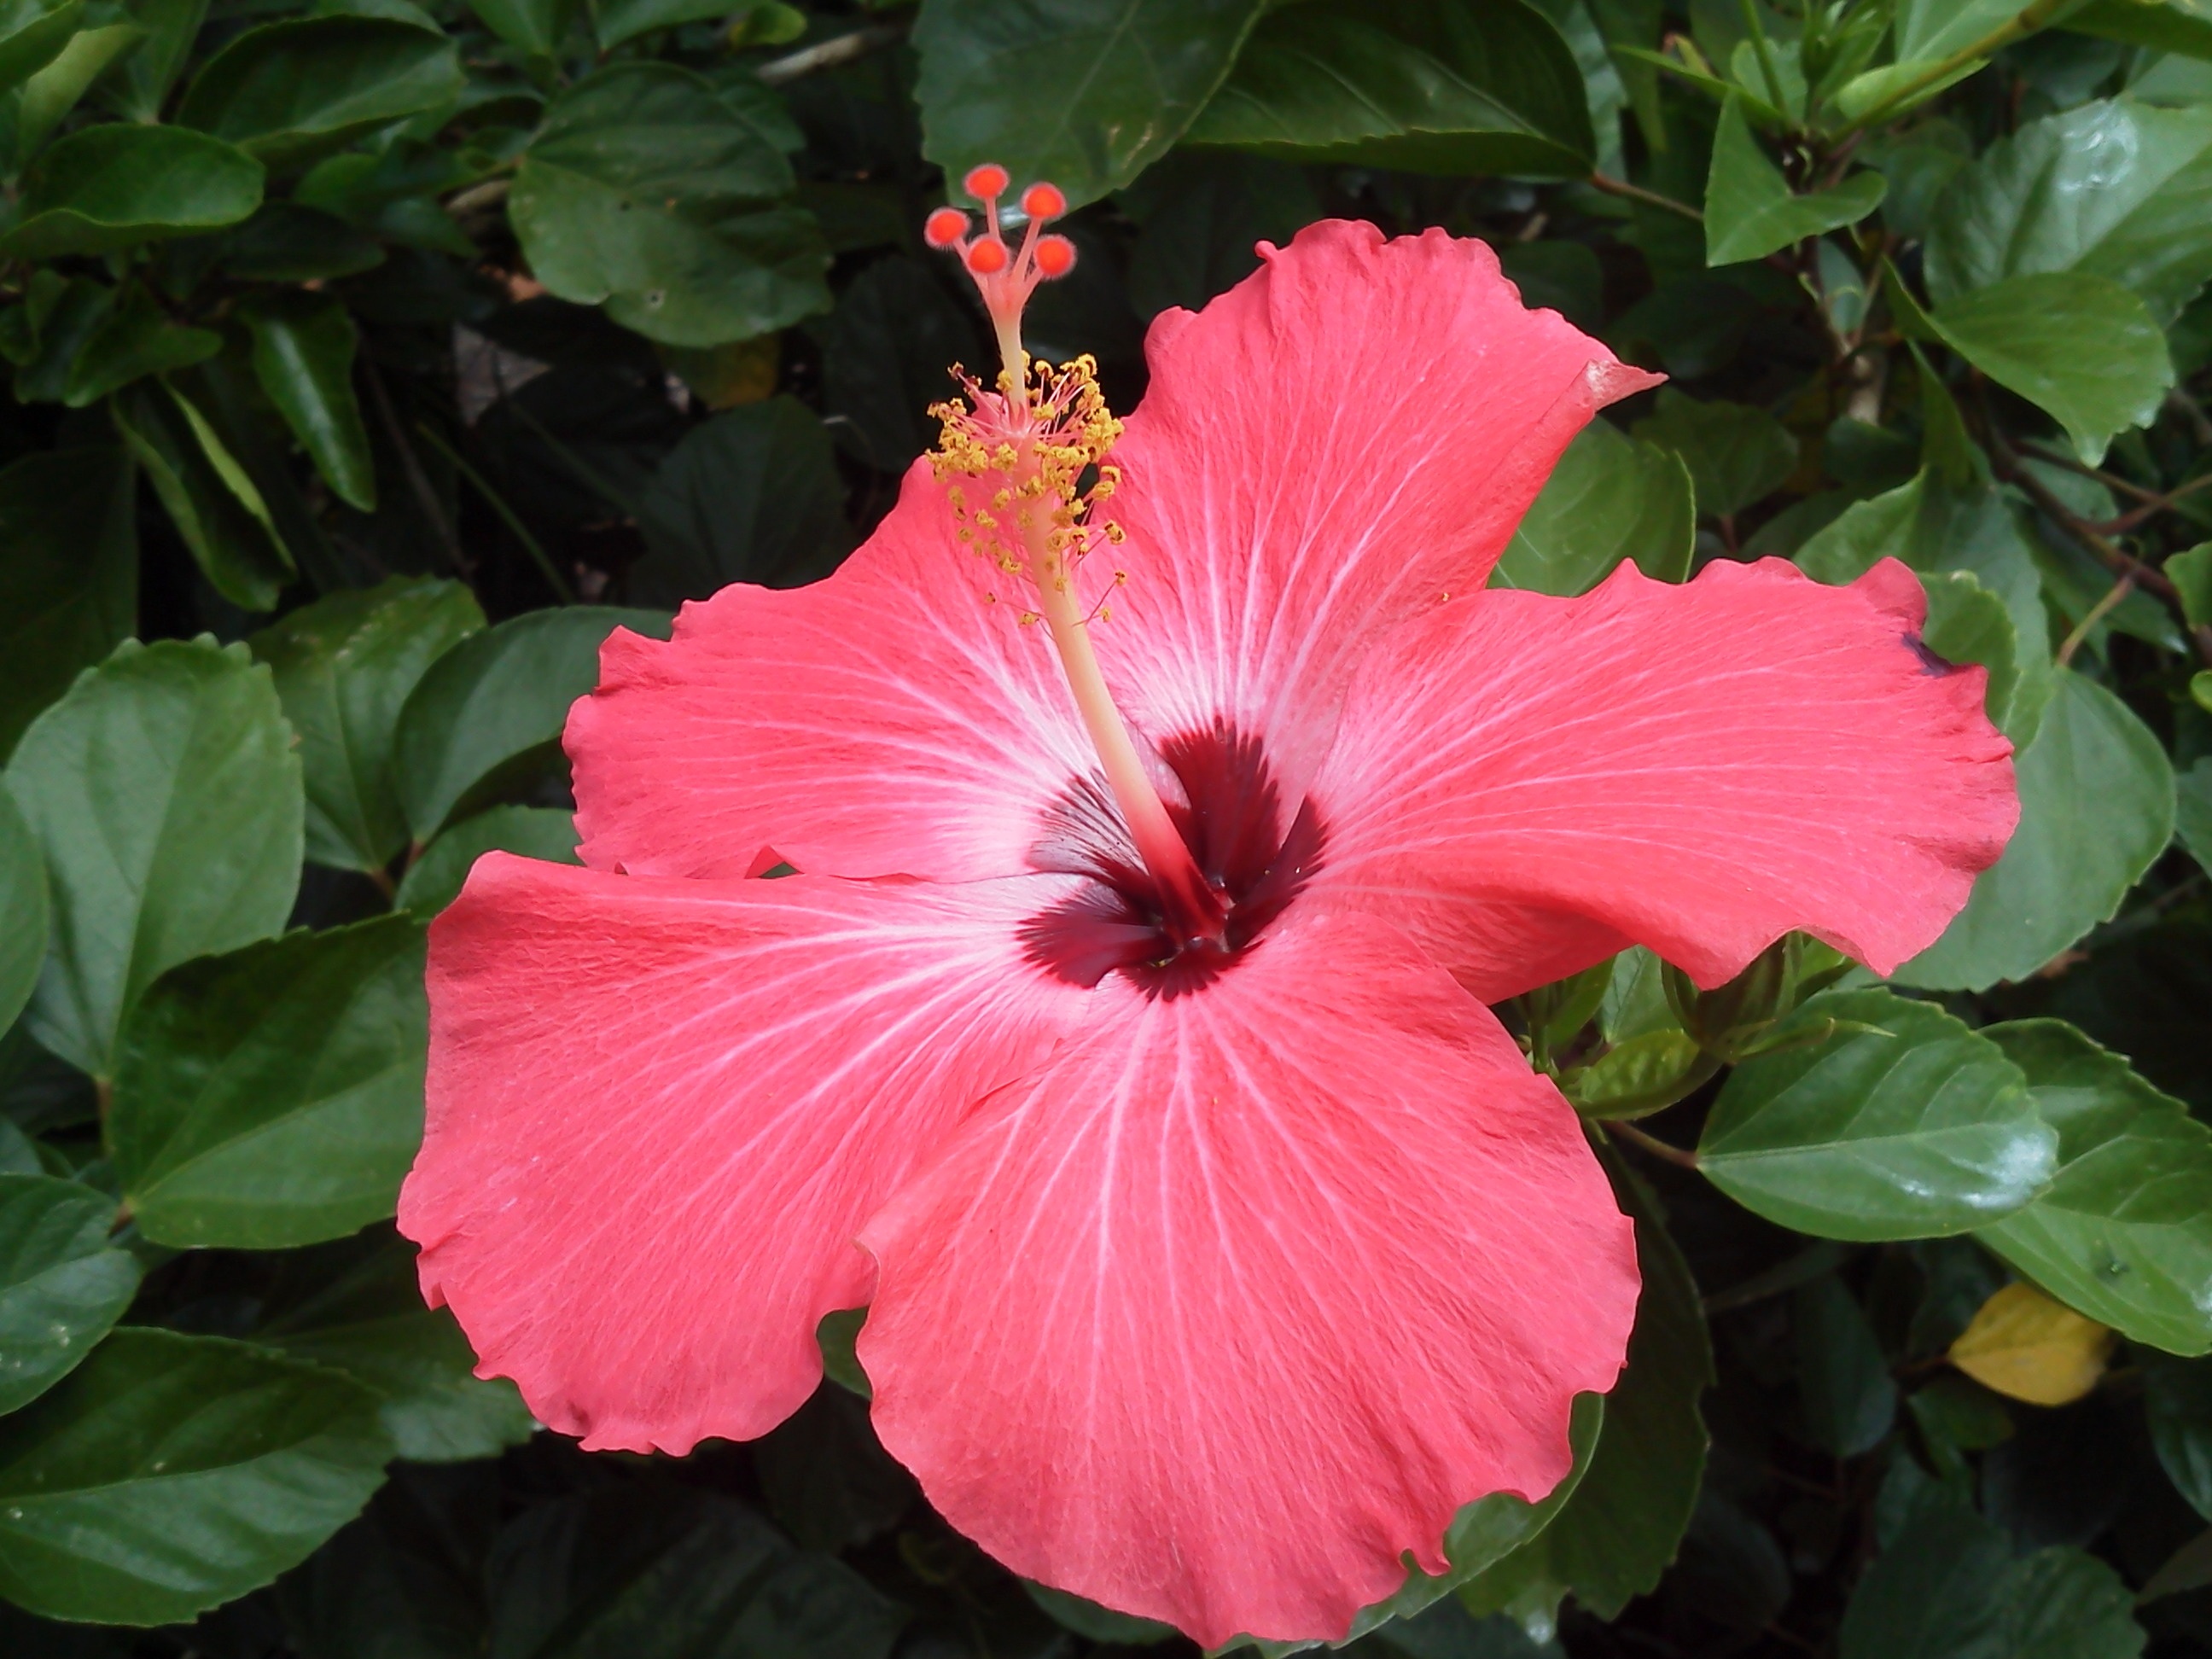
blossom, plant, flower, petal, summer, tropical, blooming, pink, flora, shrub, bright, exotic, hibiscus, malvales, single bloom, flowering plant, china rose, chinese hibiscus, pink hibiscus, annual plant, land plant, mallow family